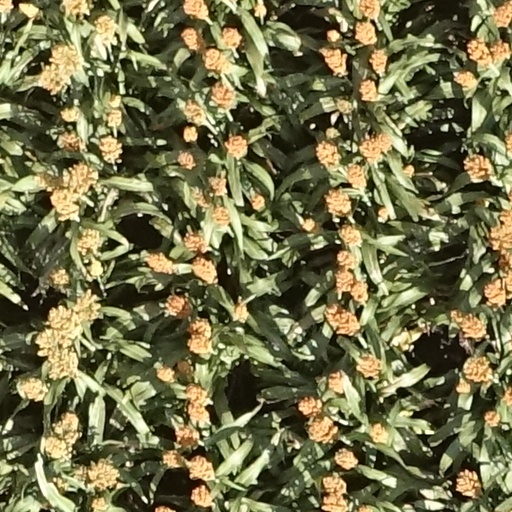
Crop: sorghum